Simone Cantarini

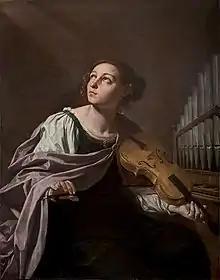
"Saint Cecilia"

Cantarini was principally a painter of the Counterreformation who painted religious subjects. The majority of Reni's compositions deal with religious subject matter, principally taken from the New Testament. He was particularly interested in depicting scenes involving the Holy Family and the Holy Virgin, either in portrait settings with St Joseph and other saints or in scenes like the flight into Egypt. He was also a gifted portrait painter. Cantarini was further a prolific engraver and draughtsman.